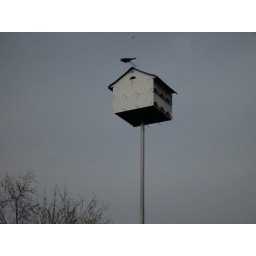
A bird house in the sky.